Charlotte Thompson (actress)

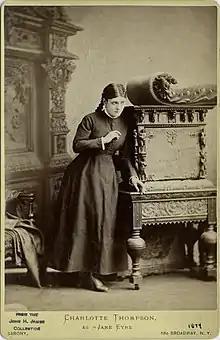
Charlotte Thompson as "Jane Eyre"

During this time, Thompson had by hard work on her part, and the strict economy and careful management of her mother -who has always travelled with her- saved a sufficient amount of money to purchase a home. It was a comfortable farmhouse and of land near Monsey, New York, which they named "Fruit Grove". The family were able to pay only a portion of the purchase money, the rest remained on bond and mortgage. After the engagements at Troy and Albany, Thompson retired to this country home. Her first summer at home was spent in assisting her mother in household duties, and in helping her brother to pack fruit for the market.